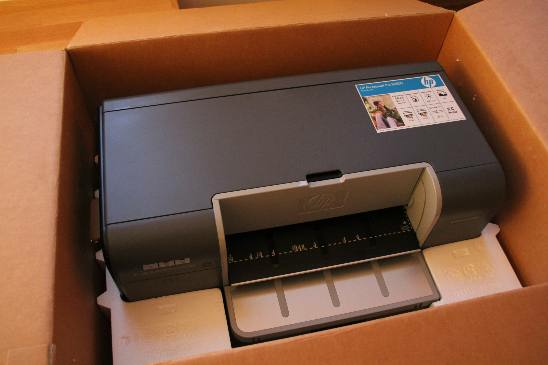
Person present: No